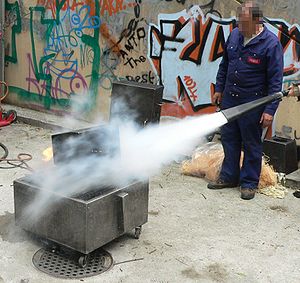
Ildslukker / Typer / Vand
CO2-slukker i brug
En ildslukker er en håndholdt beholder, som indeholder et materiale, som kan anvendes til brandslukning. Grundet størrelsen, er det mest effektiv mod små brande. Den består af en cylindrisk beholder, som anvender tryk til at presse indholdet ud gennem en ventil, hvor der i de fleste tilfælde er monteret en slange, som man retter mod det brændende emne.